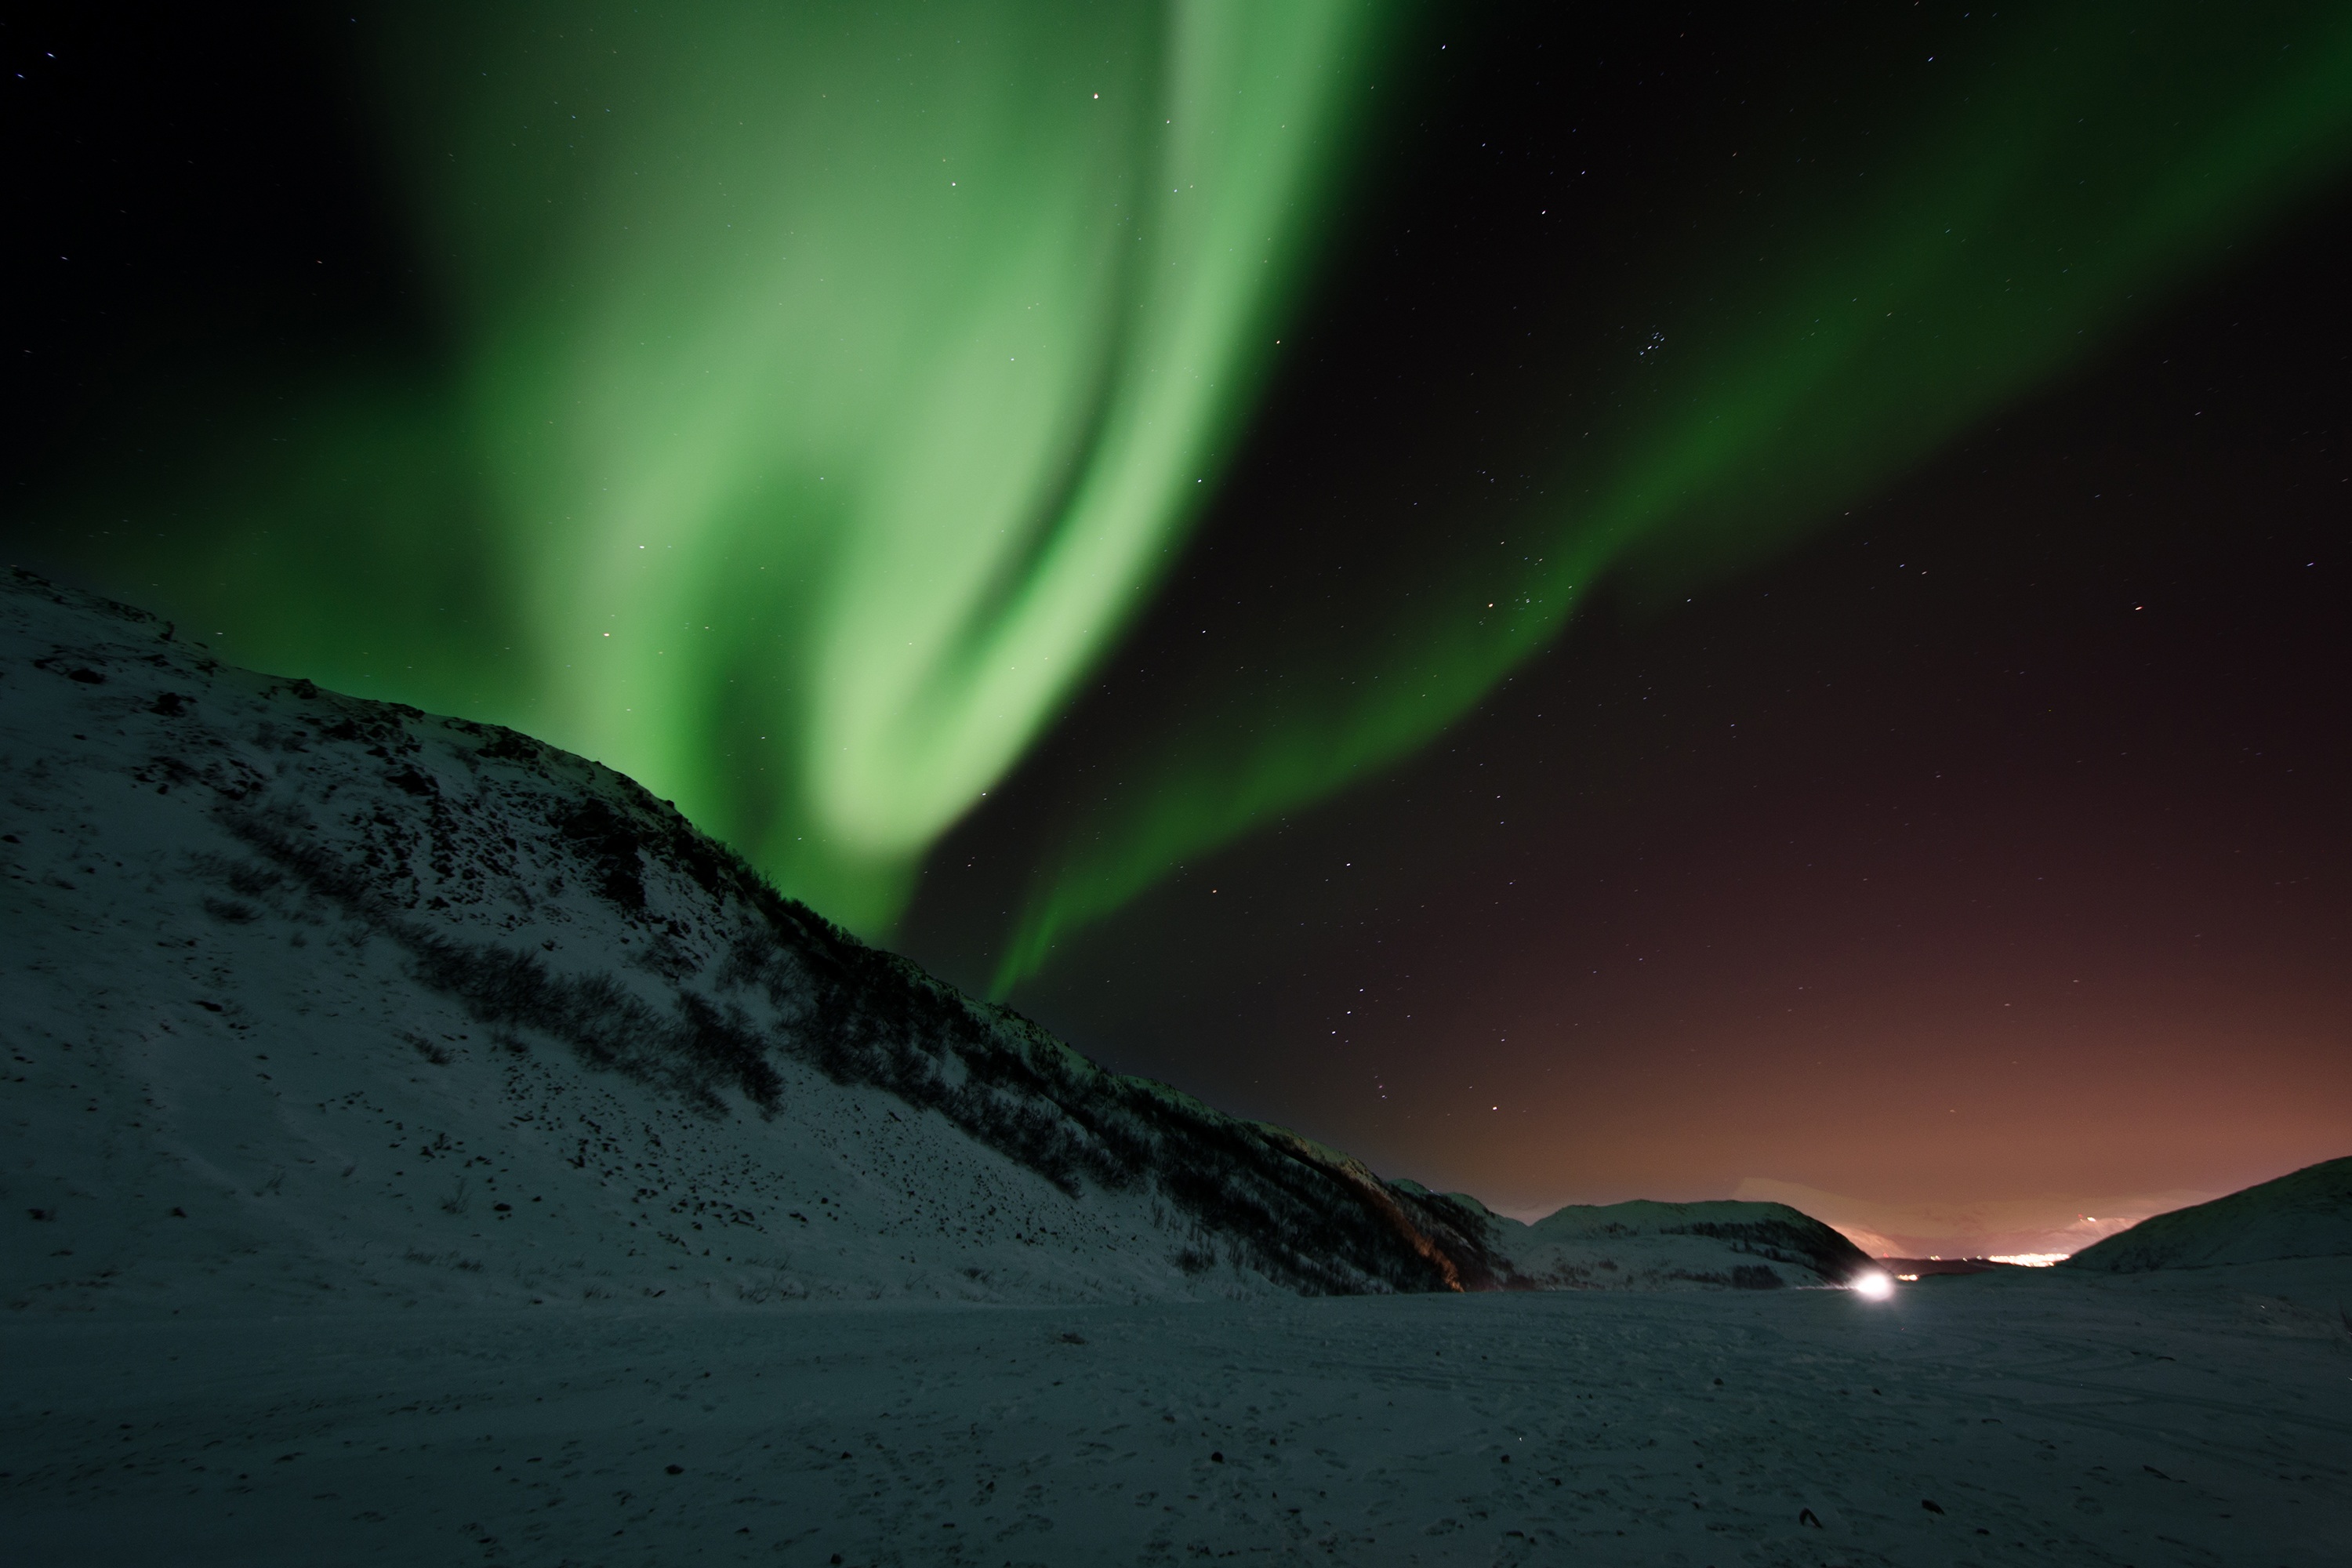
snow, sky, night, atmosphere, aurora, aurora borealis, hills, lights, northern lights, borealis, norway